What to Do When Someone Dies

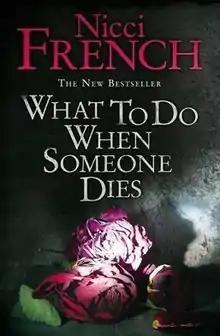
First edition

What To Do When Someone Dies is a 2009 novel by Nicci French. It concerns a young woman whose husband dies in mysterious circumstances, and her struggle to deal with her bereavement and make sense of his death.